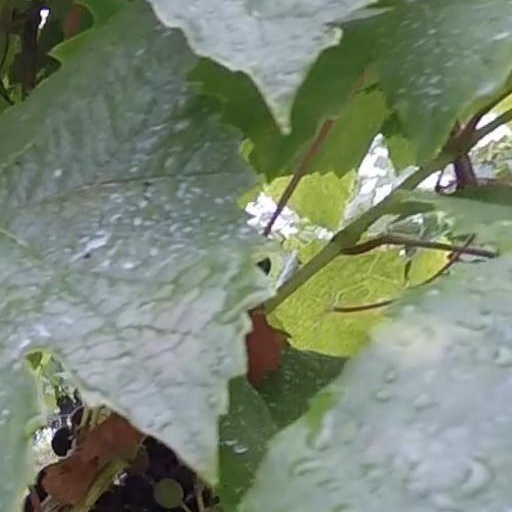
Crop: grape